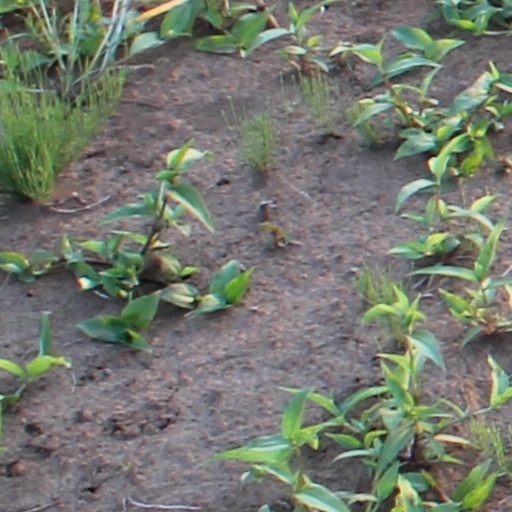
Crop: wheat